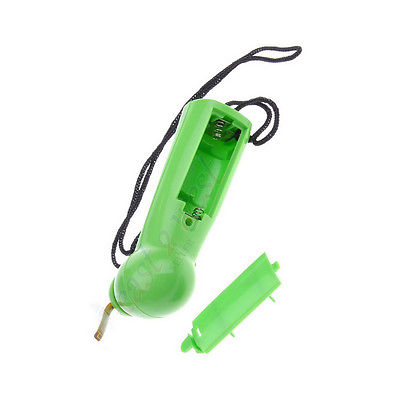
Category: fan